History of Italy

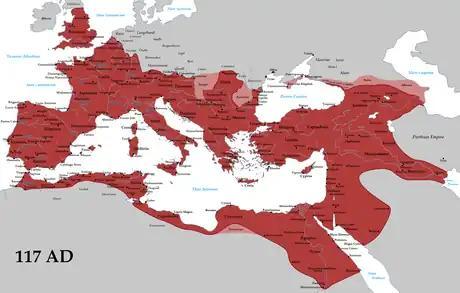

Octavian's leadership brought the zenith of the Roman civilization, which lasted for four decades. His adoption of the name "Augustus" in 27 BC is usually taken by historians as the beginning of the Roman Empire. Officially, the government was republican, but Augustus assumed absolute powers. The Senate granted Octavian a unique grade of Proconsular "imperium", which gave him authority over all Proconsuls (military governors). The unruly imperial provinces at the borders, where the vast majority of the legions were stationed, were under the control of Augustus. The peaceful senatorial provinces were under the control of the Senate. The Roman legions, which had reached an unprecedented number (around 50) because of the civil wars, were reduced to 28.